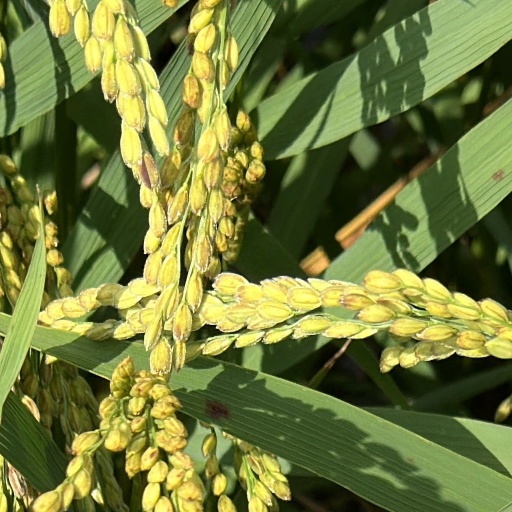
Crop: rice